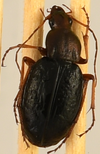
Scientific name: Chlaenius aestivus
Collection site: Smithsonian Environmental Research Center NEON (SERC), plot SERC_006